History of Tokyo

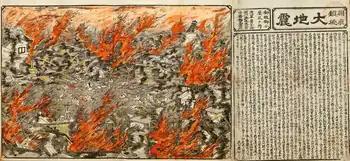
A "kawaraban" (news broadsheet) depicting the damage of the 1855 earthquake

By the 1650s, Edo reached a population of 500,000, becoming Japan's largest city. Immigrants came from elsewhere in Japan. As the areas surrounding the central citadel grew, two notable communities formed: the yamanote and shitamachi. Two shitamachi communities were Nihonbashi and Kyobashi. Nihonbashi's large commodities store built in 1662, Shirokiya, became Tokyu Department Store. Some new residents in the city were foreigners. From 1660 to 1790, Dutch traders, restricted to Nagasaki's Dejima island, were forced to make annual delegatory trips to Edo, and perform certain ceremonies when they arrived. After 1790, tributaries had to be sent every four years. The Dutch were also required to send an annual report on world events, which continued until the mid-19th century, when Japan opened themselves to foreigners.